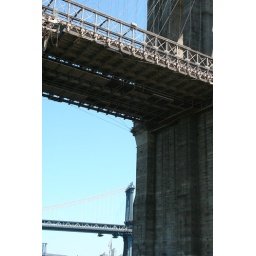
Shot from the water taxi in the east river